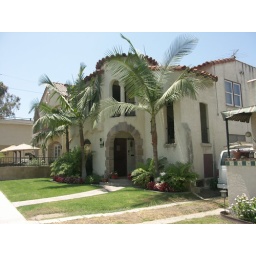
Some houses / cottages near the beach in Long Beach